Dan-Air

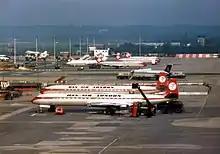
Dan-Air de Havilland Comets and BAC One-Elevens at Gatwick Airport in 1976.

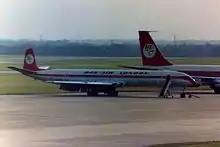
de Havilland Comet next to a Boeing 707 at Manchester Airport in 1976.

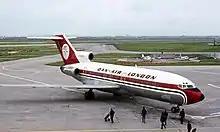
A Dan-Air Boeing 727-100 in 1974

Throughout Dan-Air's 39 years, the airline suffered seven accidents involving the loss of aircraft and lives, three of which killed fare-paying passengers. These accidents were :